History of the Jews in England (1066–1290)

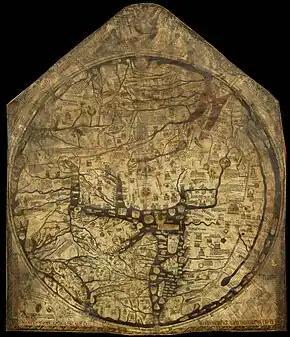
The Hereford Mappa Mundi features a depiction of the Exodus of the Jews from Egypt, which draws parallels with the expulsion of the Jews from England.

Parliament met on 15 July. Taxation granted by Parliament to Edward was very high, at £116,000, probably the highest of the middle ages, apparently in return for the expulsion of the Jews. The Church later voluntarily agreed to pay tax of a tenth, in gratitude.